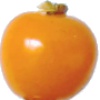
Label: Physalis 1